Characters of the Fatal Fury series

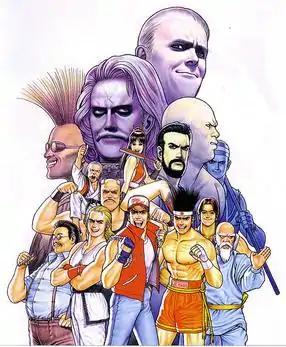
The cast of "Fatal Fury Special", which includes characters from the first two games

The following is a list of video game characters featured in the "Fatal Fury" fighting game series developed by SNK.